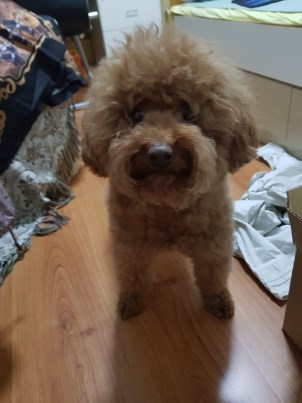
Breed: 7449-n000128-teddy